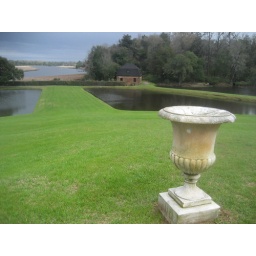
Guests arriving by river approached the house here.